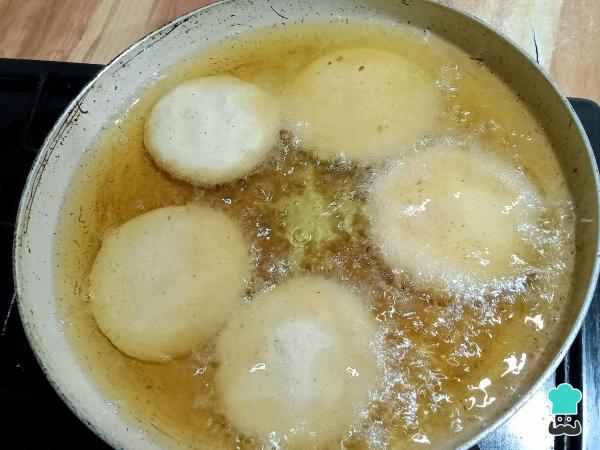
Calienta las 3 tazas de aceite y fríe las gorditas hasta que tomen un color dorado por ambos lados.